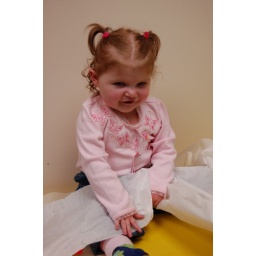
Sophia loves to tear the paper liners in the Doctor's office into little pieces.